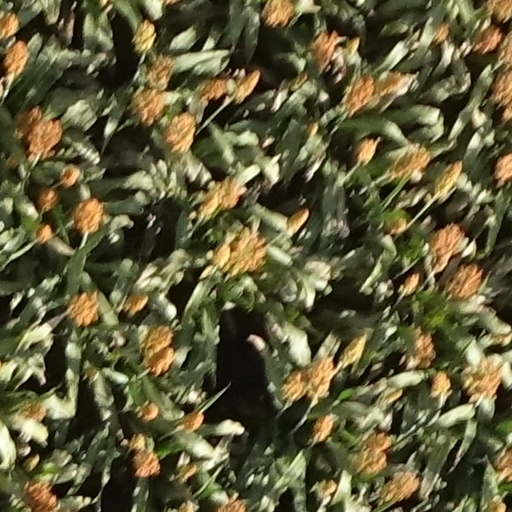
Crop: sorghum